Taylor Creek Township, Hardin County, Ohio

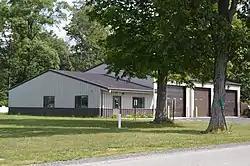
Township hall

Taylor Creek Township is one of the fifteen townships of Hardin County, Ohio, United States. As of the 2020 census the population was 593.